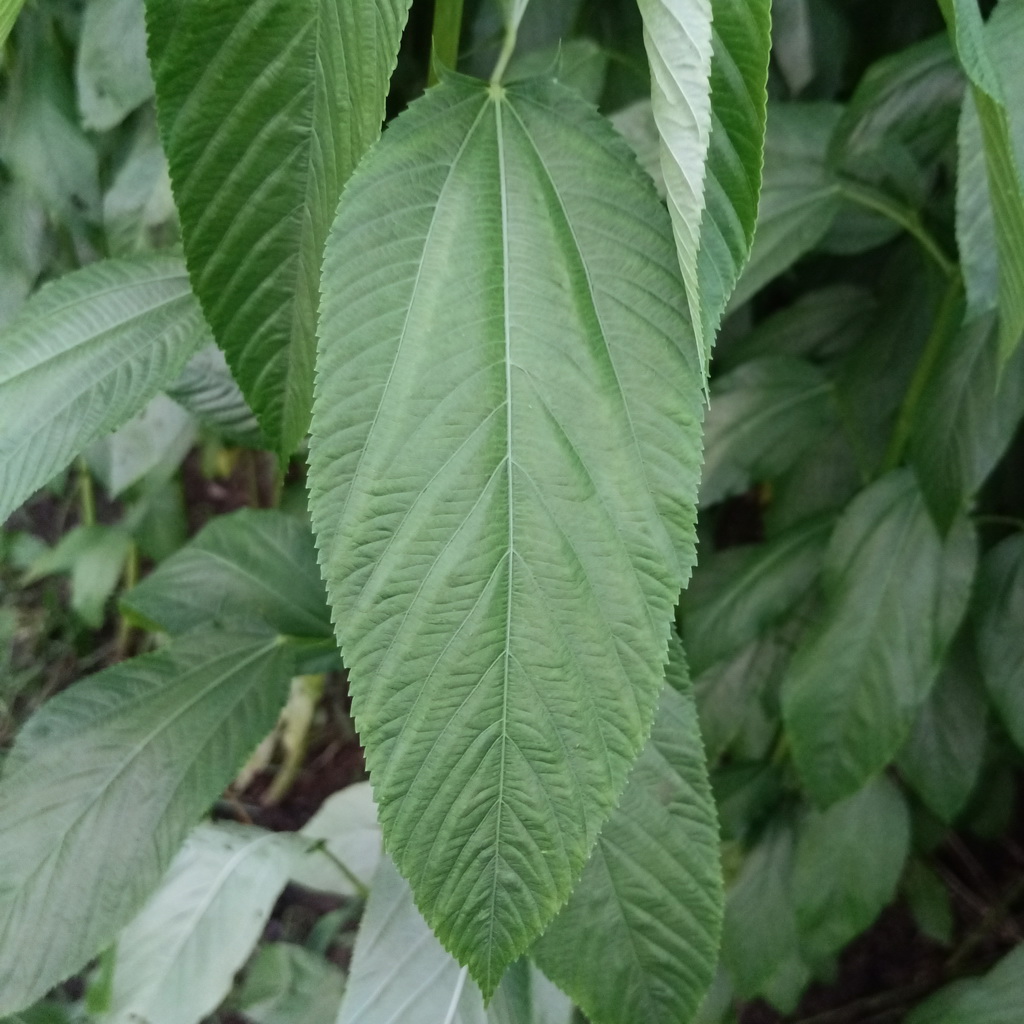
Label: Fresh